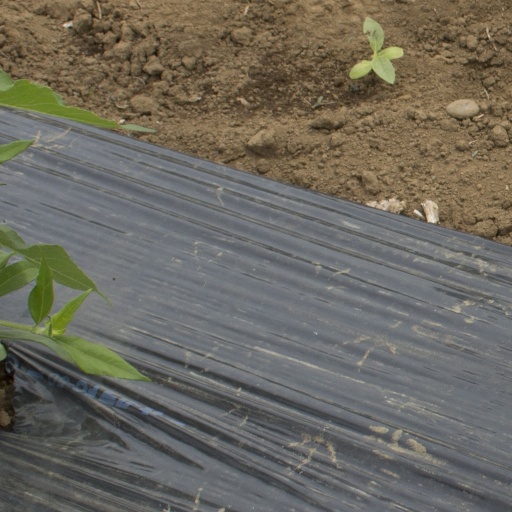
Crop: Jerusalem artichoke